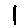
Label: 1